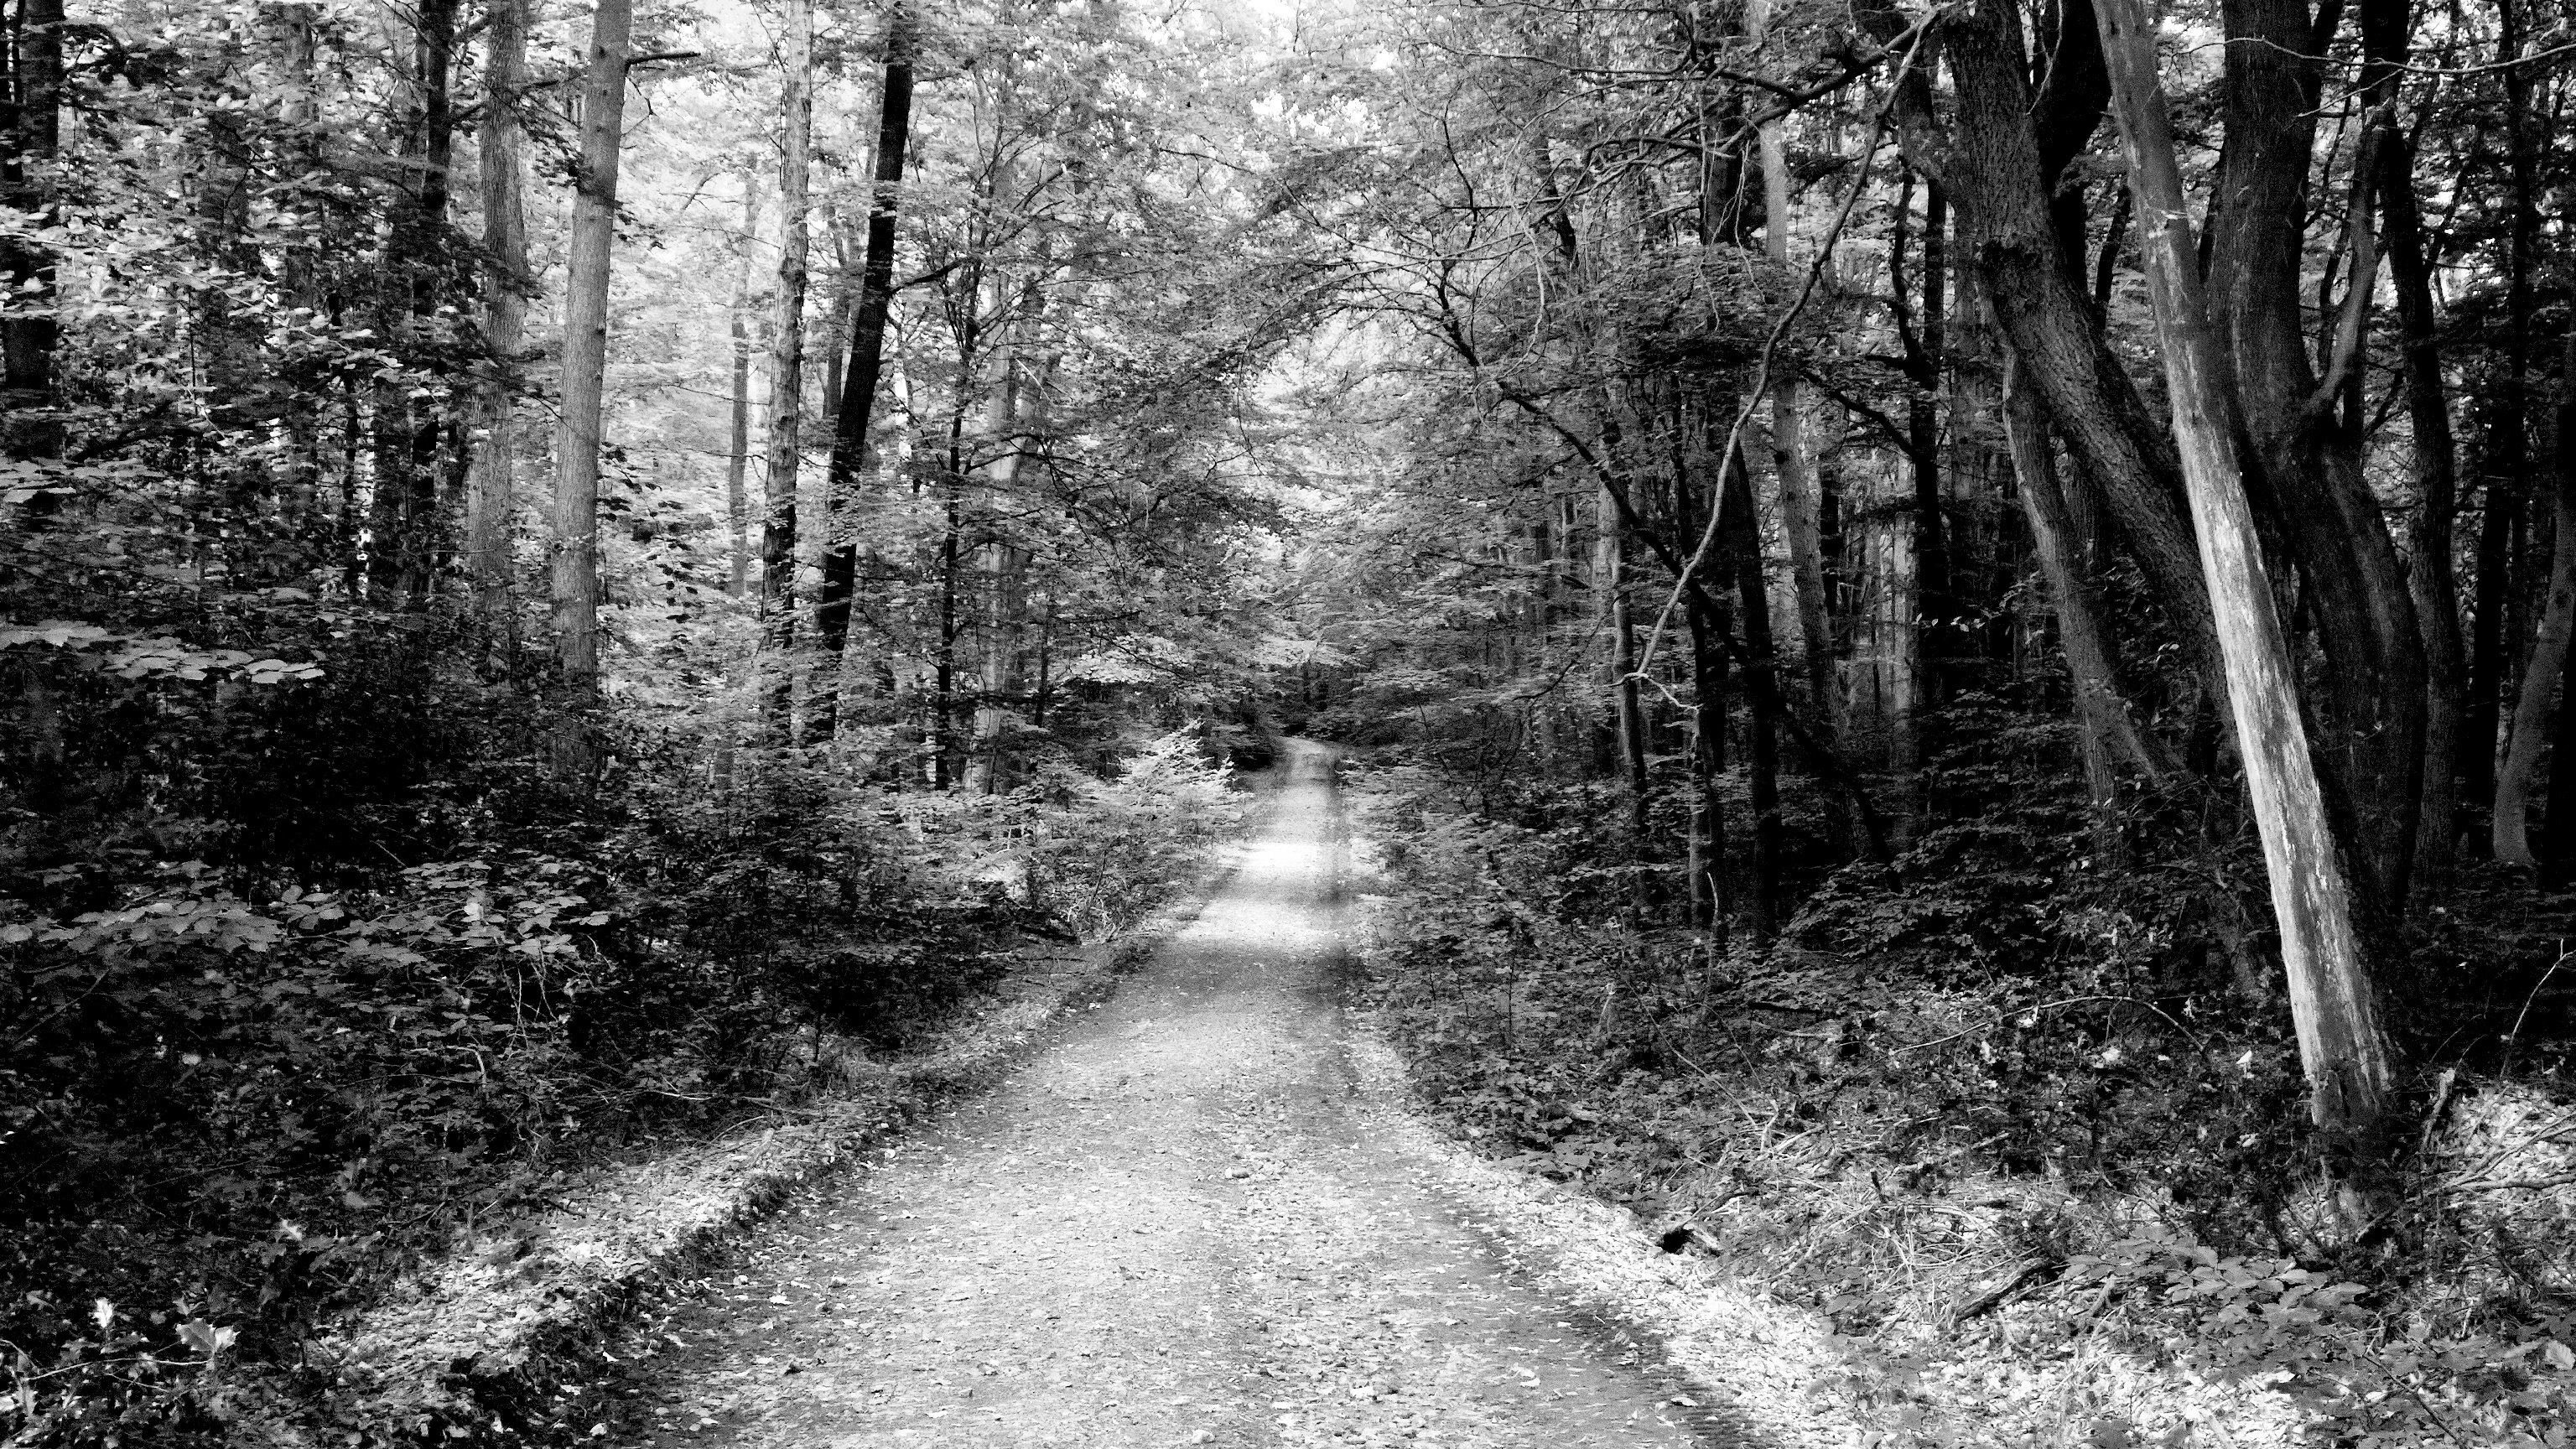
tree, nature, forest, winter, black and white, sunlight, autumn, monochrome, season, woodland, habitat, monochrome photography, natural environment, atmospheric phenomenon, woody plant